Montreal Planetarium (2013)

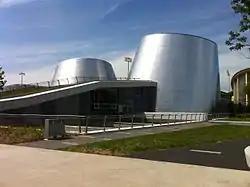

The Montreal Planetarium (formerly Rio Tinto Alcan Planetarium) is a planetarium located in the Space for Life, near the Olympic Stadium and the Biodome in Montreal, Quebec, Canada. It is the successor to the Dow Planetarium, closed in 2011. The new installation has two separate theatres as well as exhibits on space and astronomy. It was officially opened in April 2013.